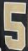
Number: 5